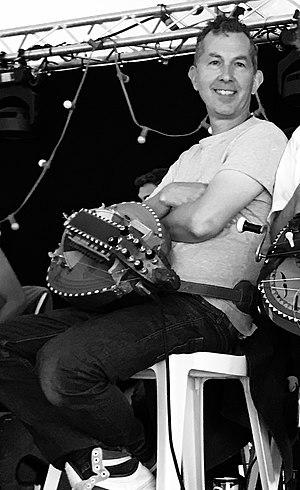
Nigel Eaton à la fête de la vielle d' Anost (71) le 19 aout 2017.
Nigel Eaton est un vielleur britannique, né le 3 janvier 1966 à Lyndhurst dans le Hampshire au Royaume-Uni.